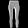
Label: Trouser